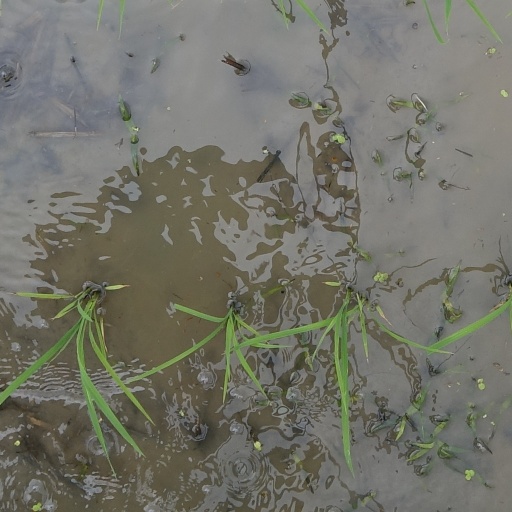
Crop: rice